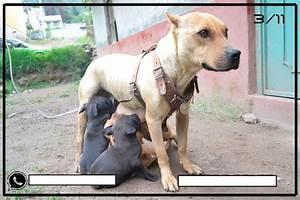
dog